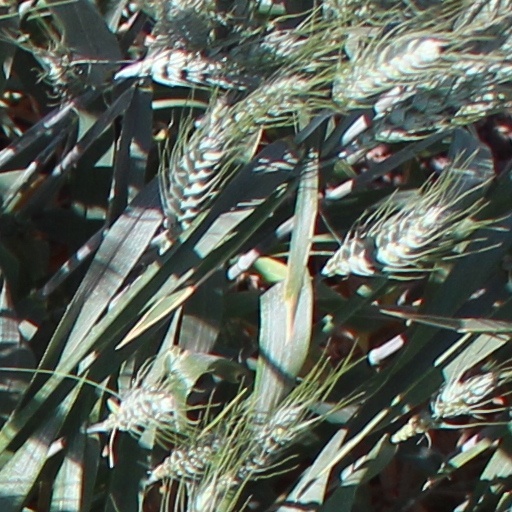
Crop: wheat